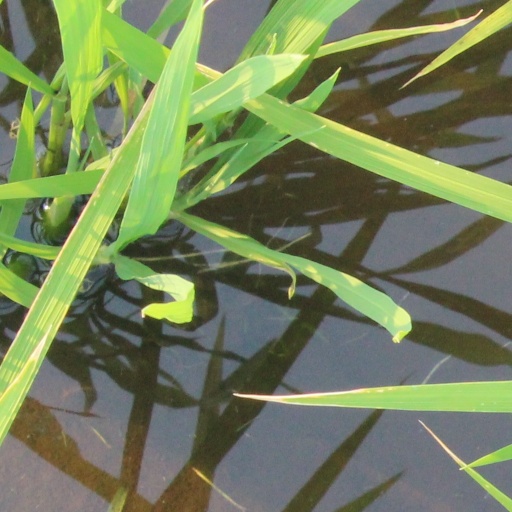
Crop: rice